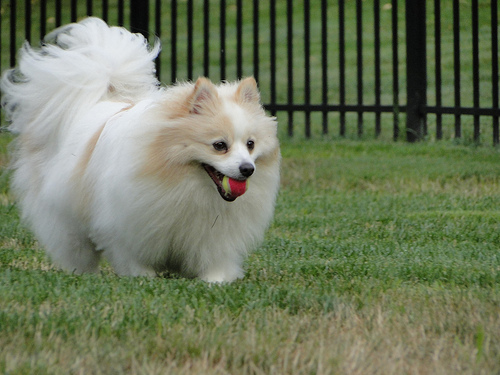
Breed: pomeranian